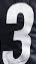
Number: 3